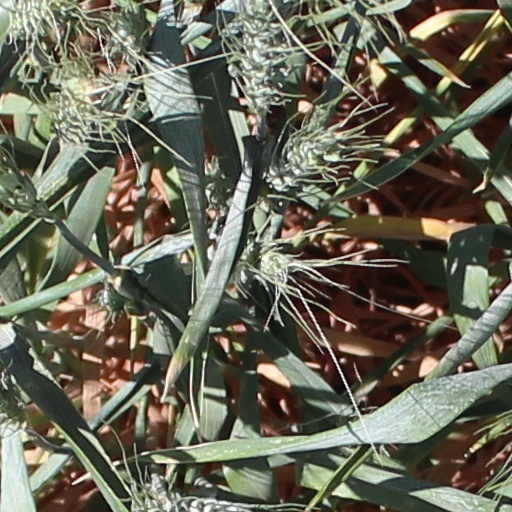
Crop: wheat